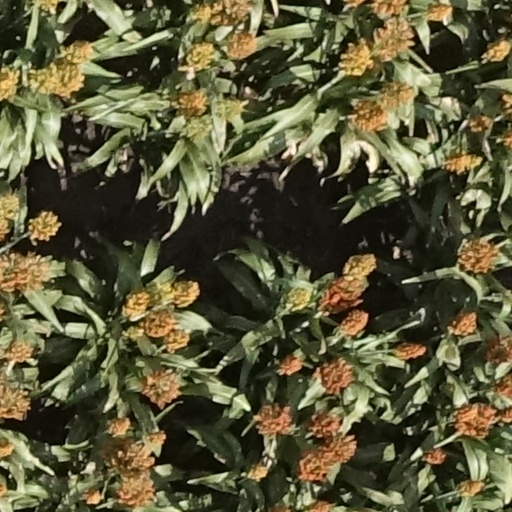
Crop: sorghum